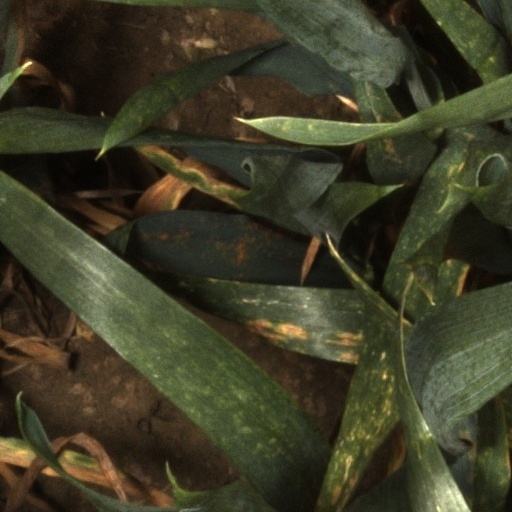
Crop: wheat